Government of Indiana

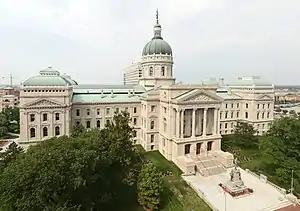
The Indiana Statehouse, the seat of government for all three branches of the State Government

The government of Indiana sits in the state capital of Indianapolis. Each of the three branches operates out of the Indiana Statehouse. The state maintains several office buildings that hold many of its bureaus and departments. Most of the state's bureaus are located in the Indiana Government Center, a building complex in downtown Indianapolis, located immediately west of the Statehouse.